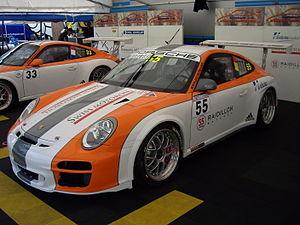
Porsche 997 GT3 de course automobile pilotée par Andrea Barlesi
Andrea Barlesi est un pilote automobile italo-belge né le 15 juin 1991 à Paris.